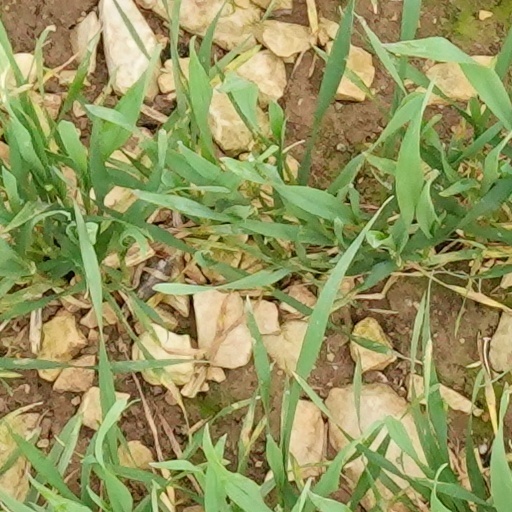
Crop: wheat